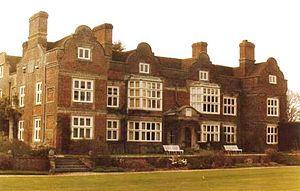
Cette liste des musées du Kent, Angleterre contient des musées qui sont définis dans ce contexte comme des institutions qui recueillent et soignent des objets d'intérêt culturel, artistique, scientifique ou historique. leurs collections ou expositions connexes disponibles pour la consultation publique. Sont également inclus les galeries d'art à but non lucratif et les galeries d'art universitaires. Les musées virtuels ne sont pas inclus.